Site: brandenburg
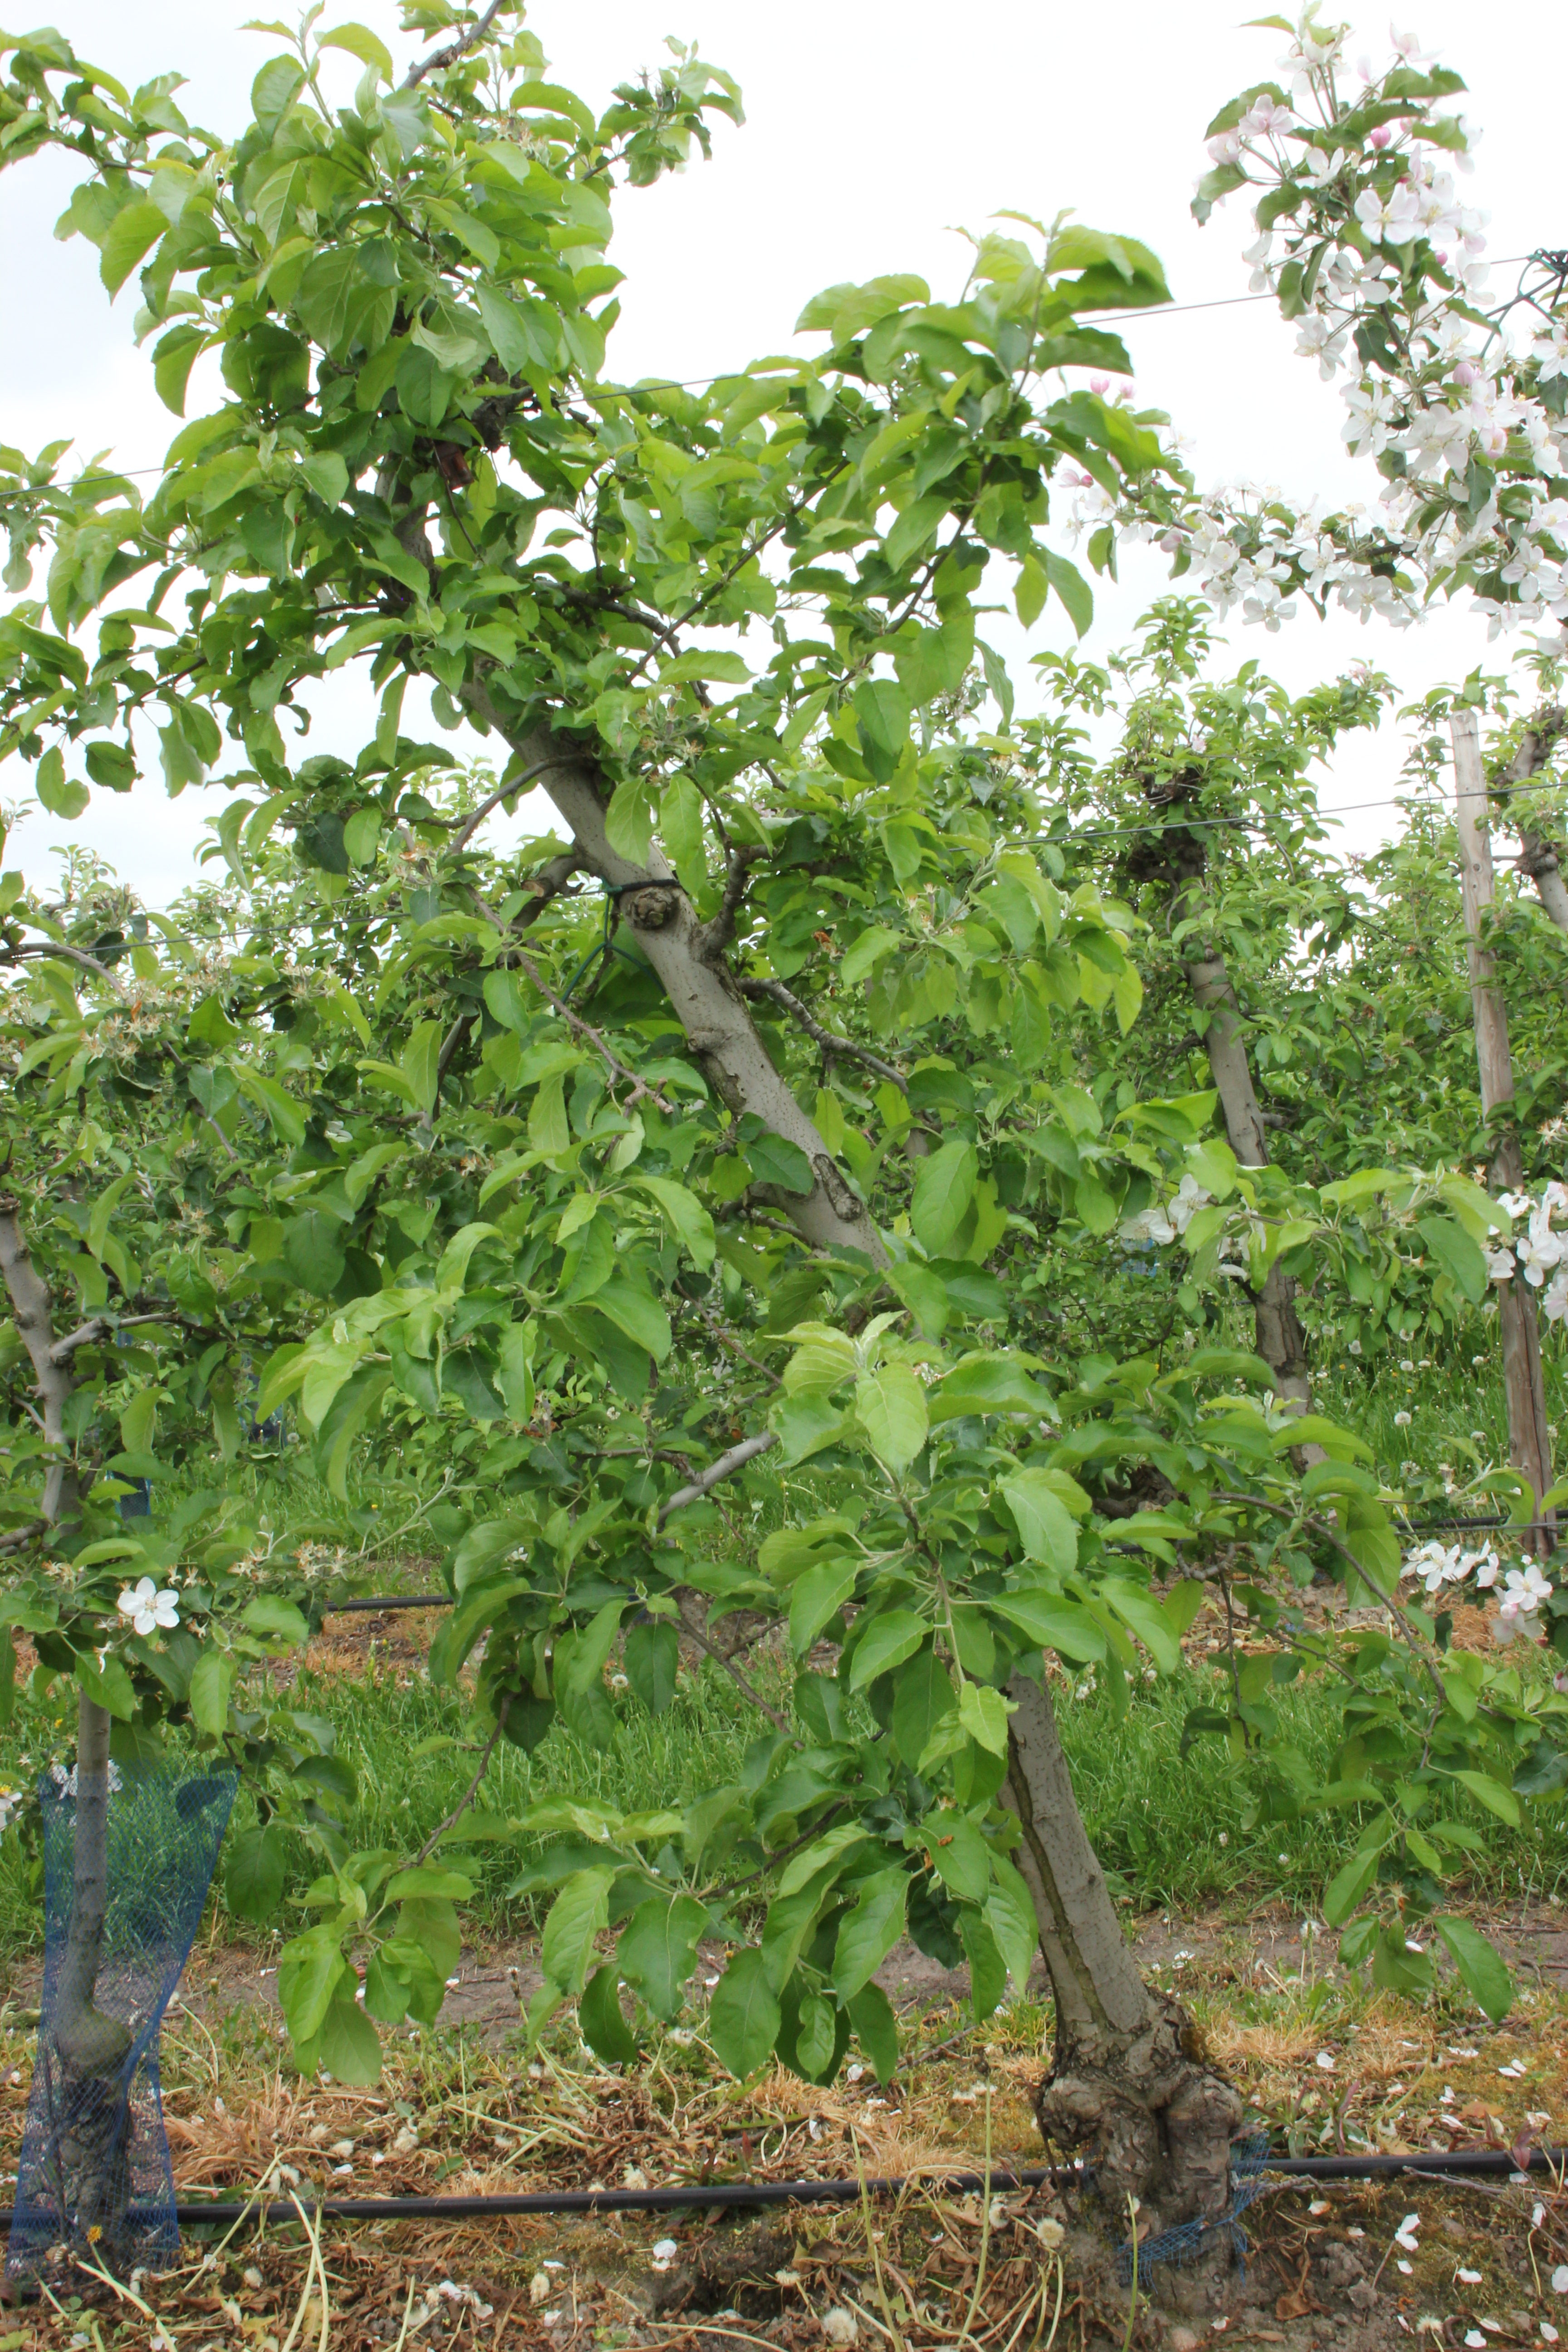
Growth stage (BBCH 67): Flowering